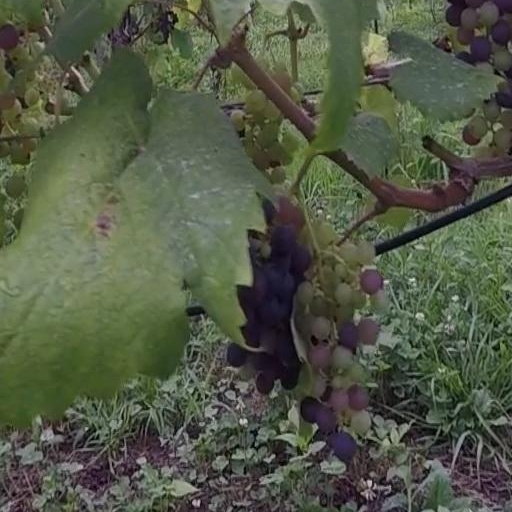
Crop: grape